Leo Sirota

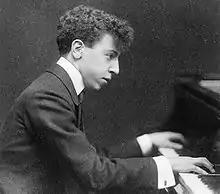
Arthur Rubinstein "(in 1906)" was a friend of Sirota and an admirer of his pianism

In 1910, Sirota won Busoni's permission to perform the Viennese premiere of his Piano Concerto at a concert with the Tonkünstler Orchestra. Sirota later recalled his anticipation for he concert he regarded as his "true debut":